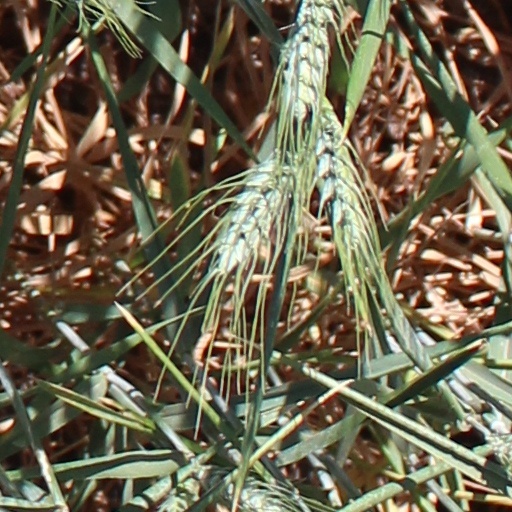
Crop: wheat